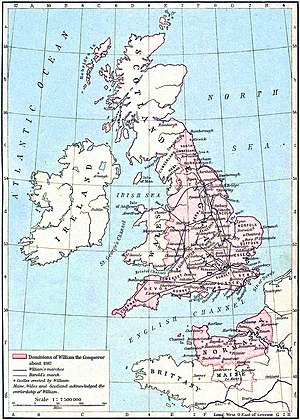
Vilhelm Erobreren / Problemer i England og kontinentet / Problemer hjemme og i England
Kort der viser Vilhelms landområde i 1087 (de lyserøde områder blev kontrolleret af Vilhelm).
Udbredelse af Vilhelm Erobrerens dominans omkring 1087
Vilhelm 1. eller Vilhelm Erobreren og nedsættende Vilhelm Bastarden var den første normanniske konge af England. Han regerede fra 1066 til sin død i 1087. Han var efterkommer af Rollo og som han hertug af Normandiet fra 1035. Efter lang kamp var hans kontrol over Normandiet sikret i 1060, og han begyndte den normanniske erobring af England seks år senere. Resten af livet var præget af problemer med sin ældste søn og kampe for at konsolidere sin magt over England og sine besiddelser på kontinentet.